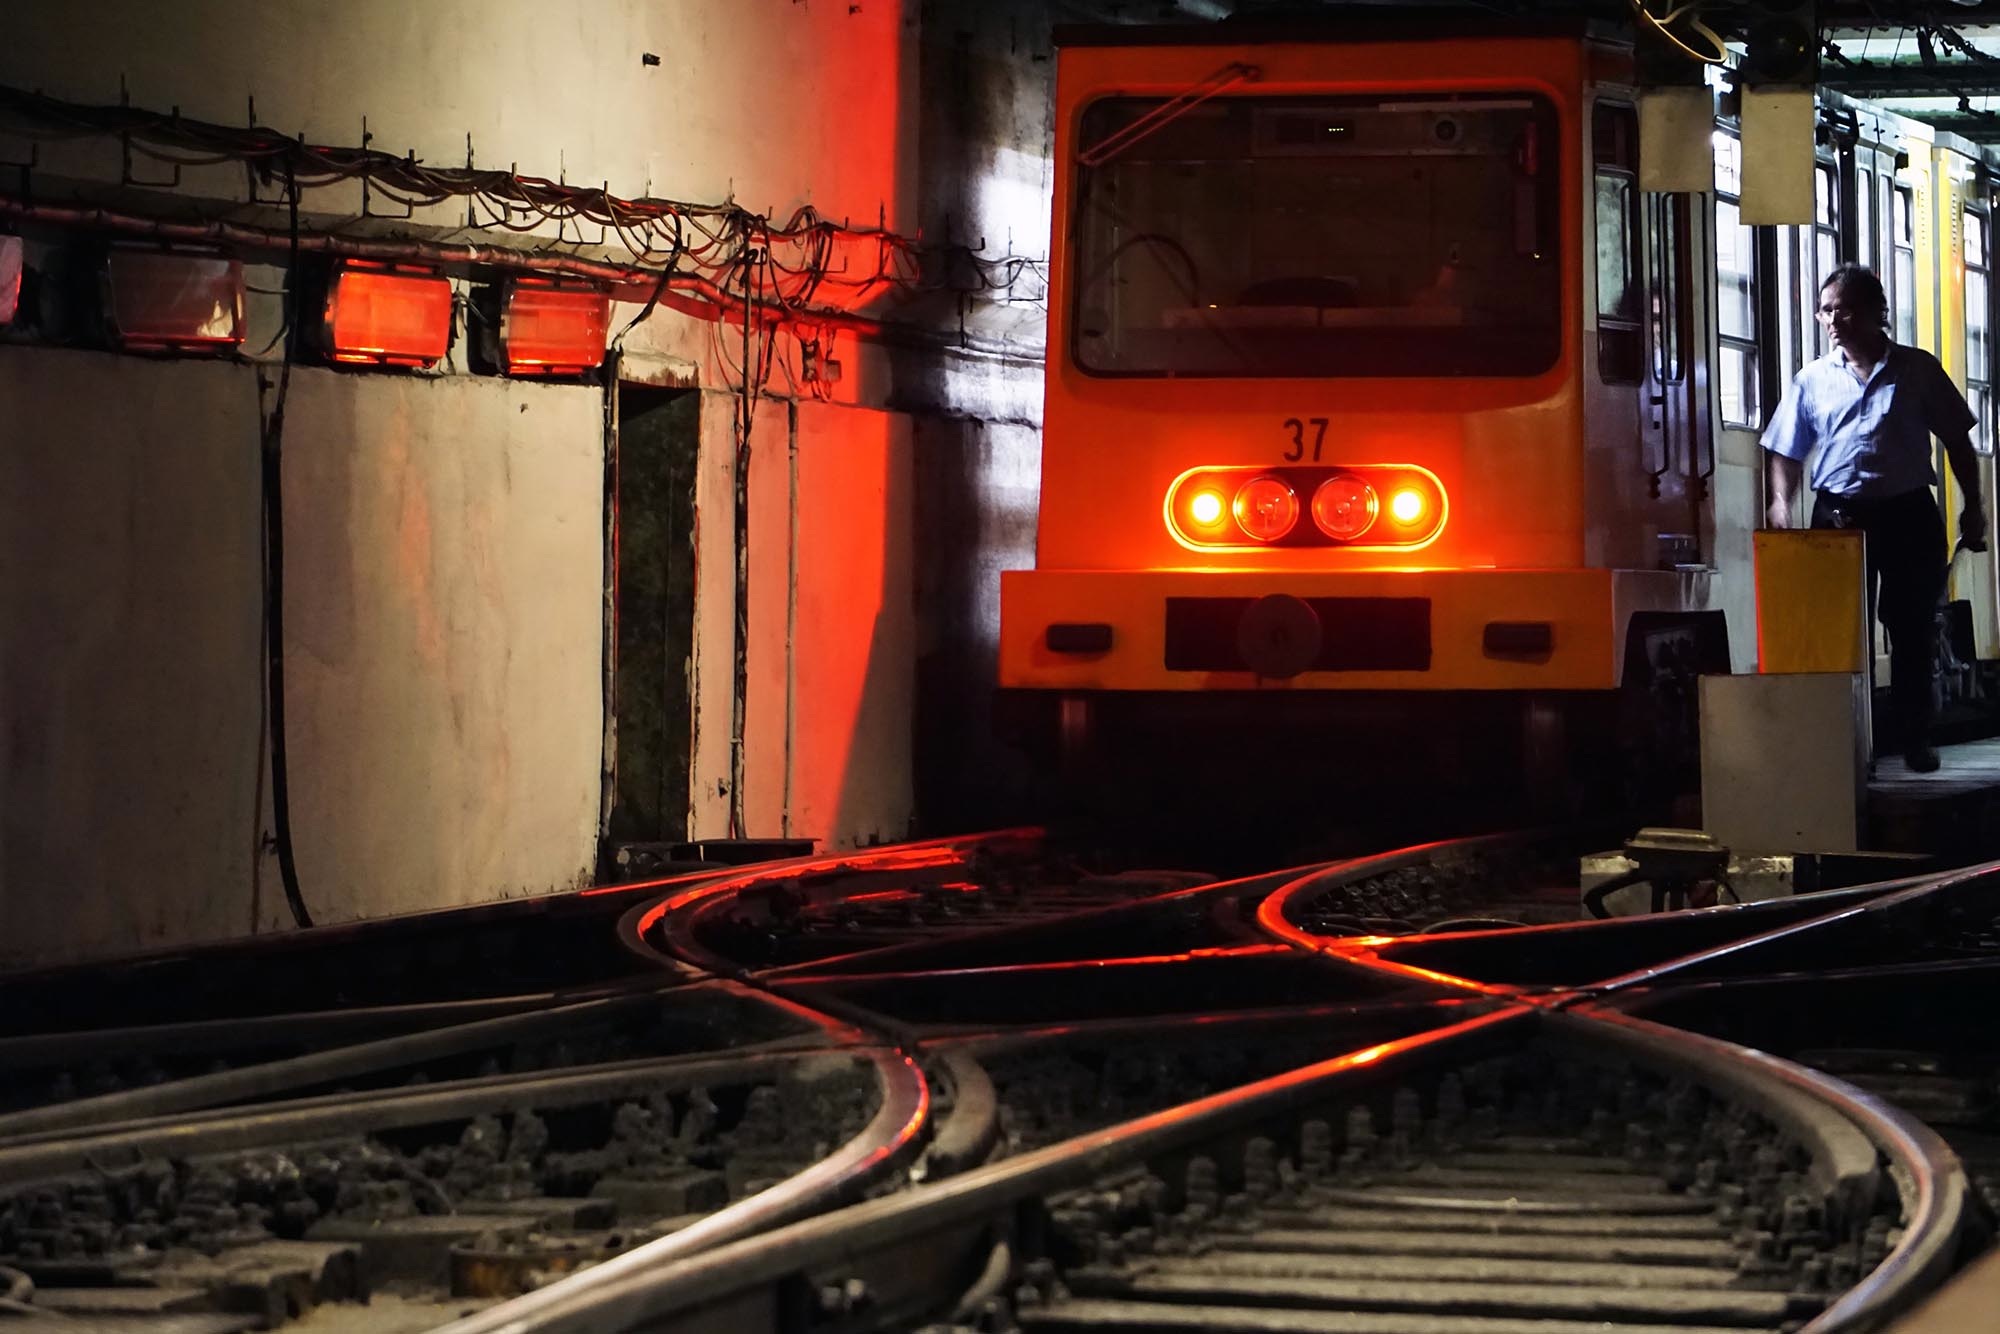
track, train, transport, vehicle, electricity, public transport, locomotive, rail transport, rolling stock, rapid transit, electrical supply, railroad car